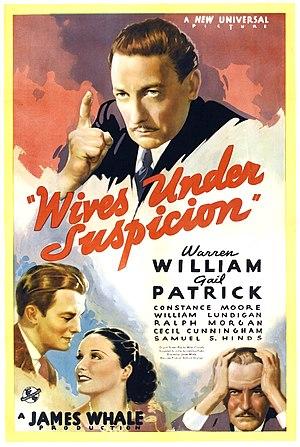
Femmes délaissées est un film américain réalisé par James Whale, sorti en 1938.